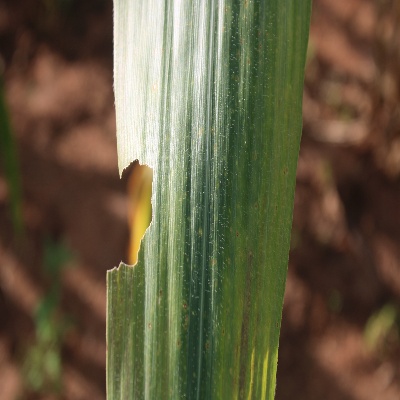
Crop: Maize
Condition: streak virus